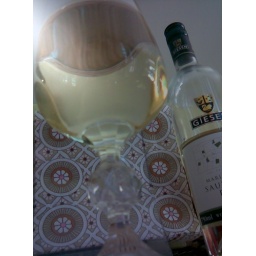
and with great pleasure I partook in a glass or ten of my favourite white wine :)